Hecatoncheires

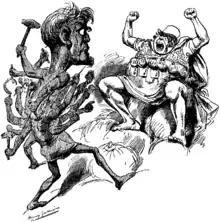
The Hundred-Hander Briareus used as an allegory of the multiple threat of labour unrest to capital in a political cartoon, 1890.

In Greek mythology, the Hecatoncheires, also called Hundred-Handers or Centimanes, were three monstrous giants, of enormous size and strength, each with fifty heads and one hundred arms. They were individually named Cottus (the furious), Briareus (or Aegaeon, the sea goat) and Gyges (or Gyes, the long-limbed). In the standard tradition, they were the offspring of Uranus (Sky) and of Gaia (Earth), and helped Zeus and the Olympians to overthrow the Titans in the Titanomachy.